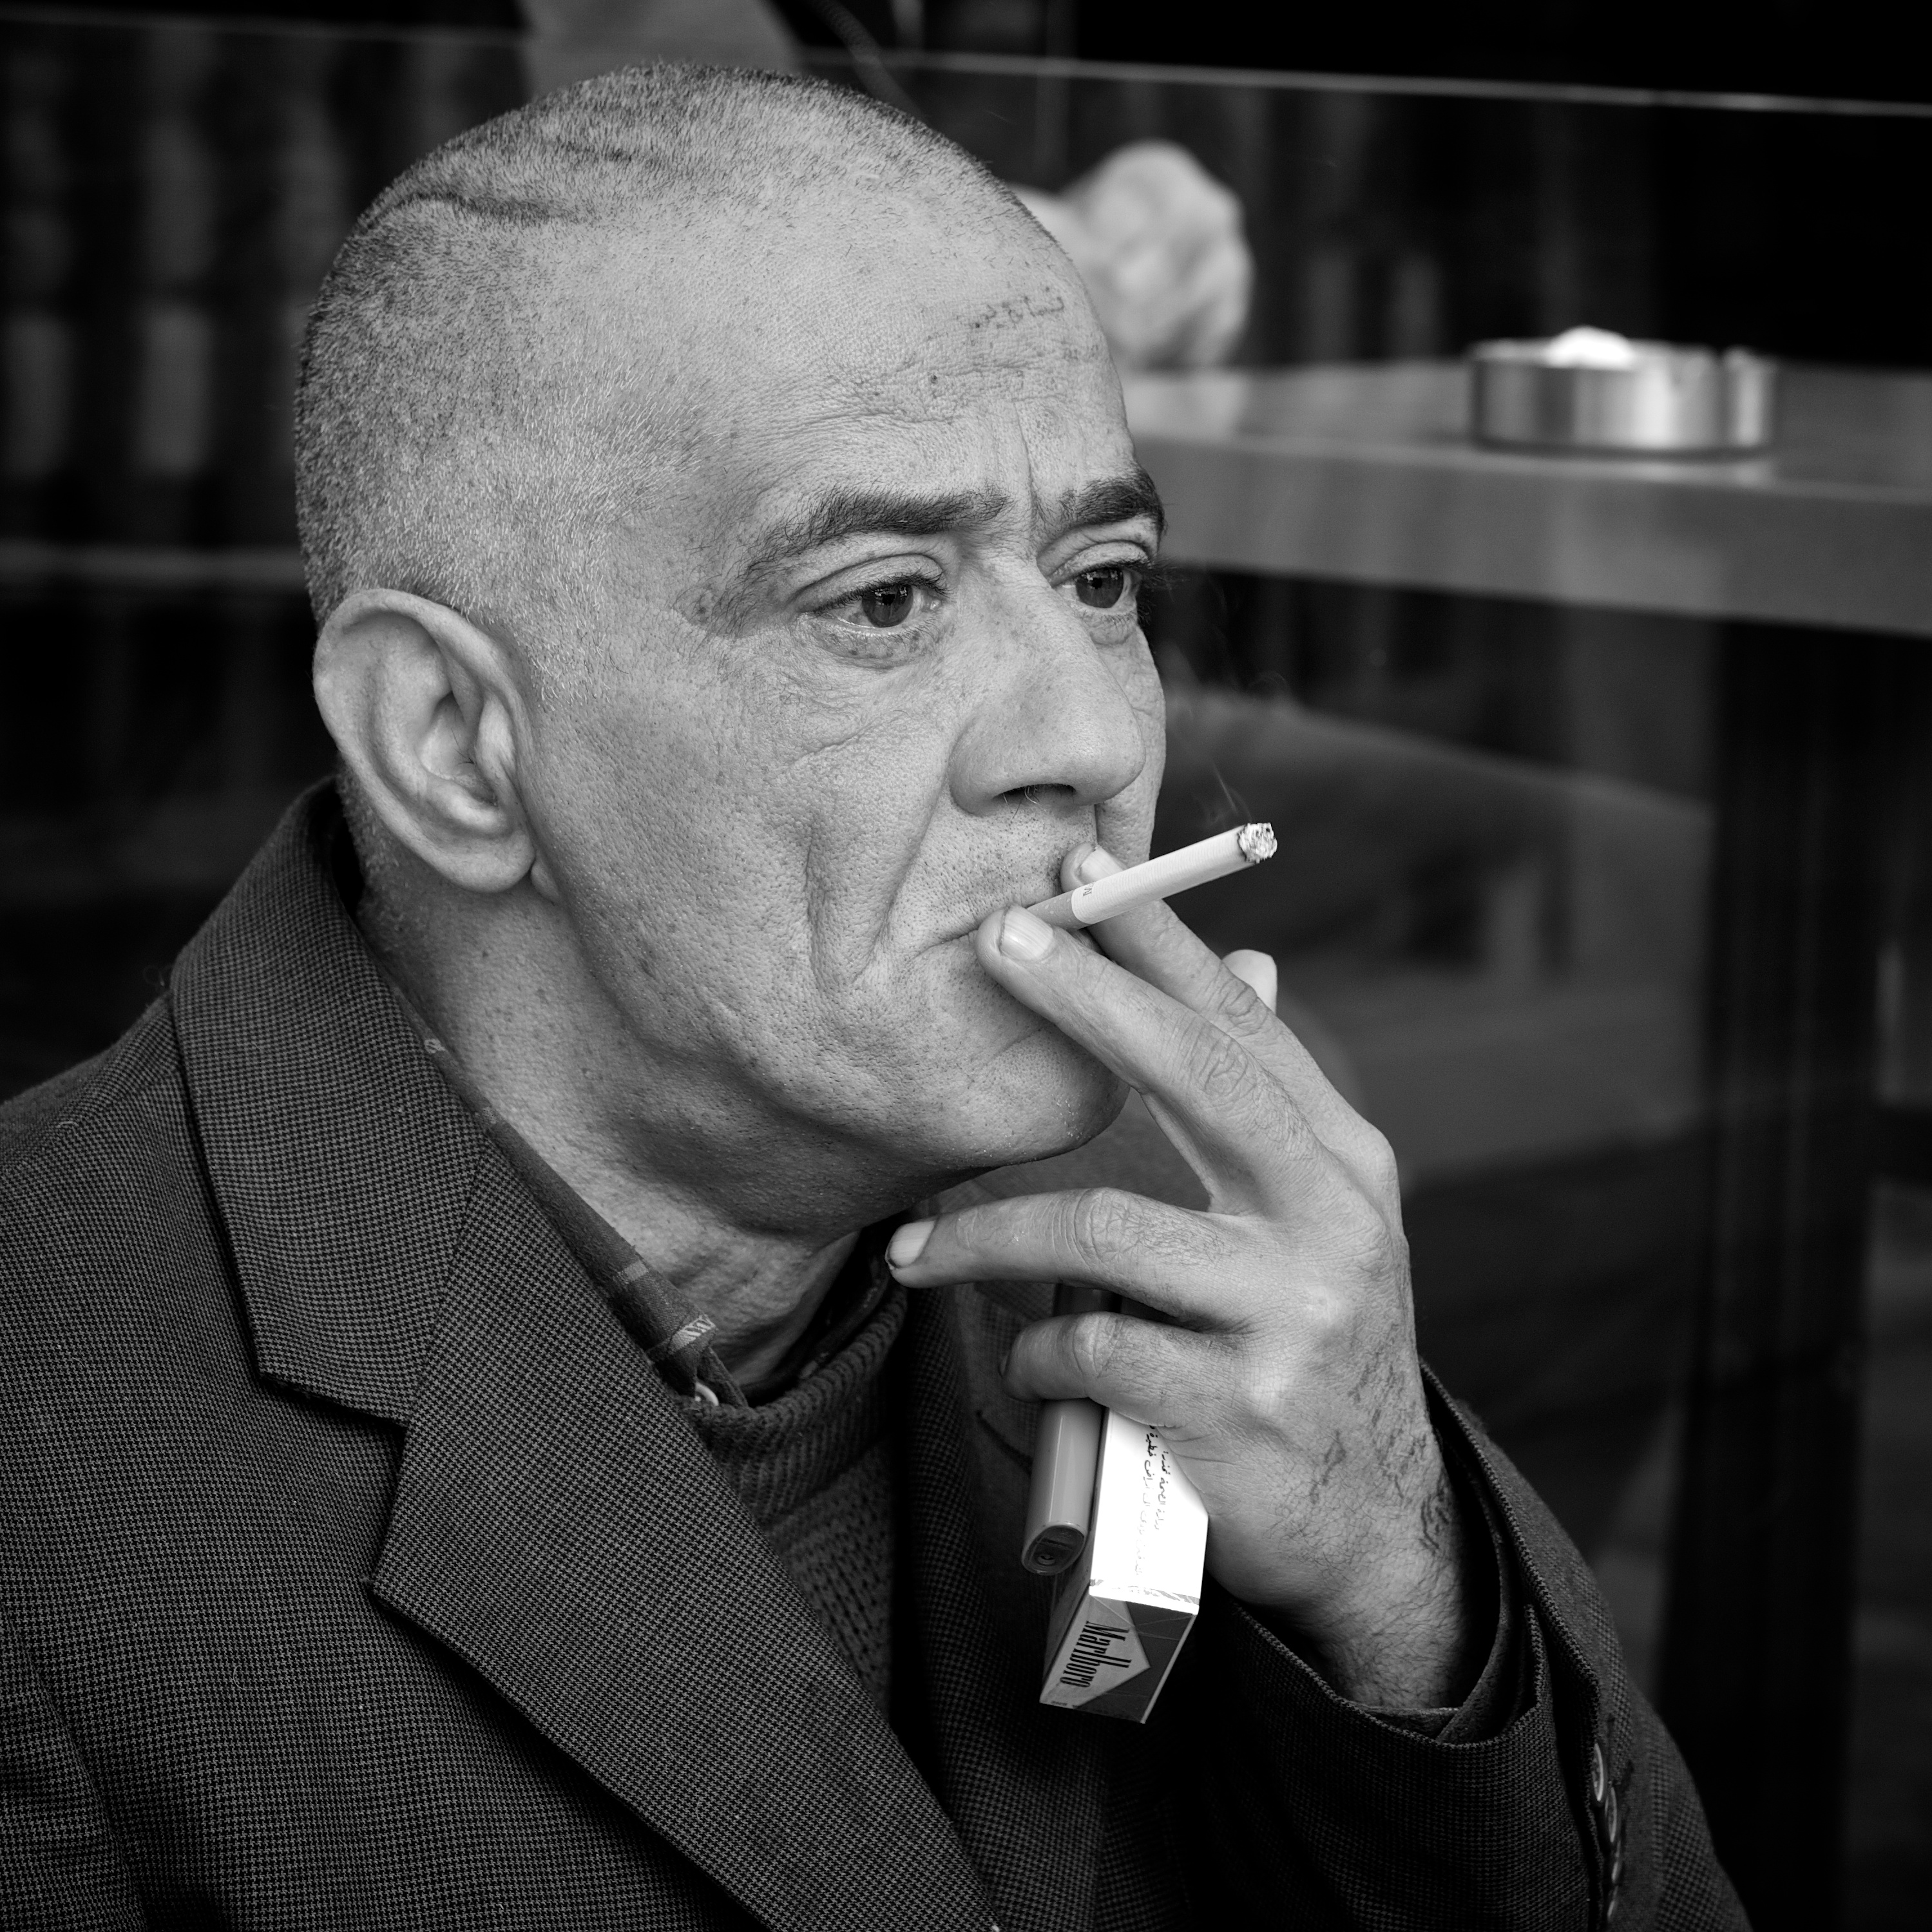
man, person, black and white, white, street, photography, ebook, male, portrait, training, black, monochrome, streetphotography, flickr, thomas, video, olympus, photograph, omd, fuji, leica, monochrom, leuthard, hcb, thomasleuthard, monochrome photography, facial hair